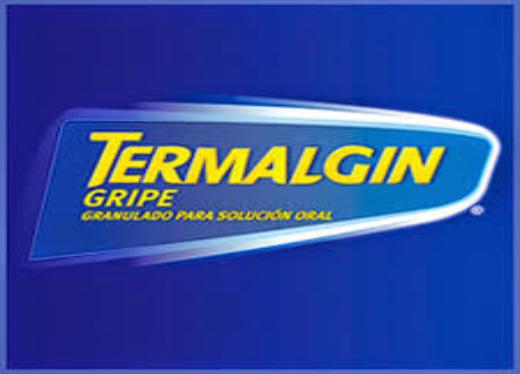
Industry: Medical